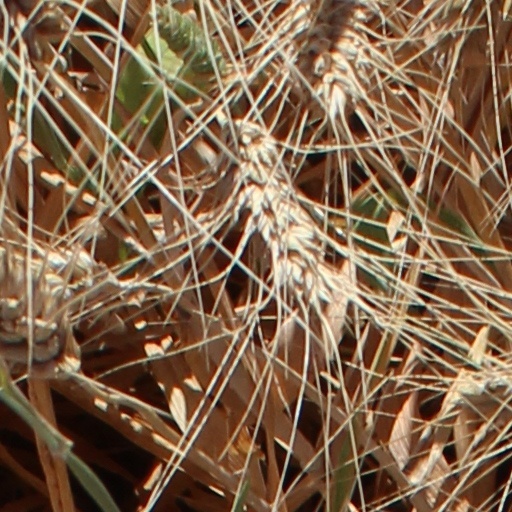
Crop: wheat